Michael Vernon

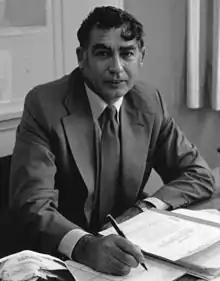
Michael J. Vernon, circa 1980

Michael J. Vernon, AM (2 April 1932 – 6 November 1993) was a prominent Australian consumer rights activist. Vernon was born in Portsmouth, United Kingdom in 1932 to John Ernest Vernon (a writer in the Royal Navy) and Caroline Clark Vernon (later a cryptologist in the Royal Navy). In 1955, he emigrated to Australia, where he settled in Canberra. He was a joint founder of "Canberra Consumer" (a consumer activist group and publisher of a quarterly magazine) in 1962 and served on the Executive of "Canberra Consumer" until his death in 1993.